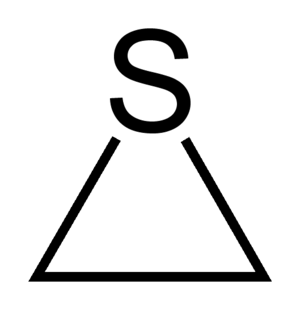
Le thiirane, ou sulfure d'éthylène, est un composé organique cyclique de formule C₂H₄S. Il est le plus petit hétérocycle contenant du soufre, il est aussi le composé parent des épisulfures. Comme beaucoup d'organo-sulfurés, ce composé sent très mauvais.